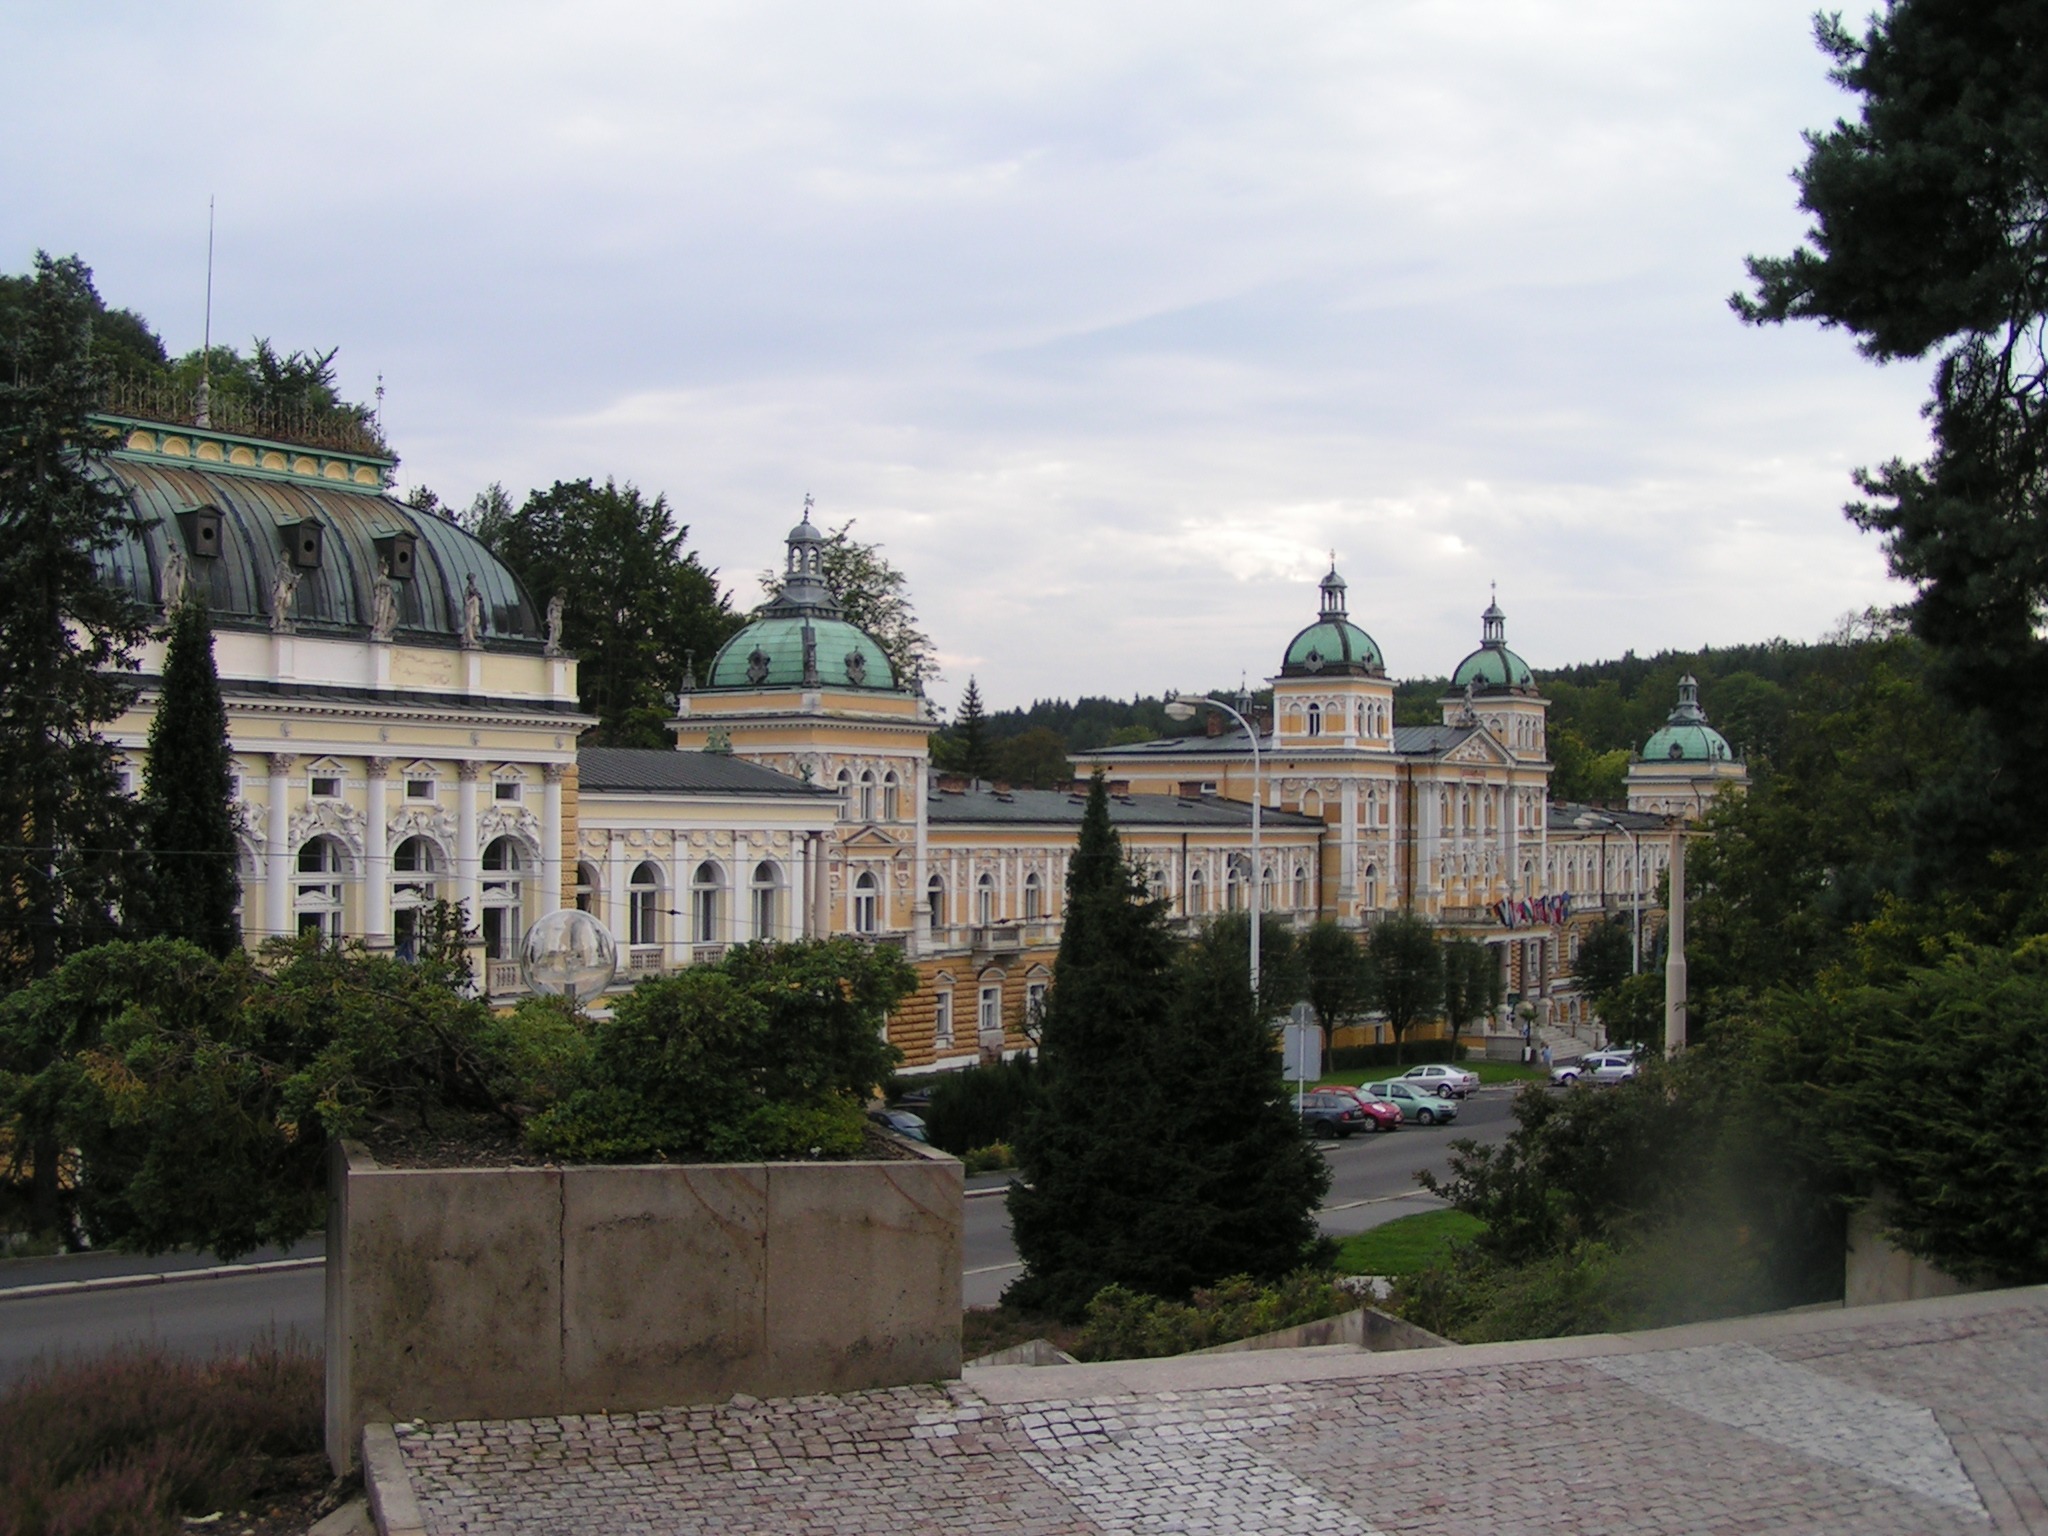
mansion, building, chateau, palace, castle, property, garden, places of interest, courtyard, town square, estate, neighbourhood, stately home, mari nsk l zn